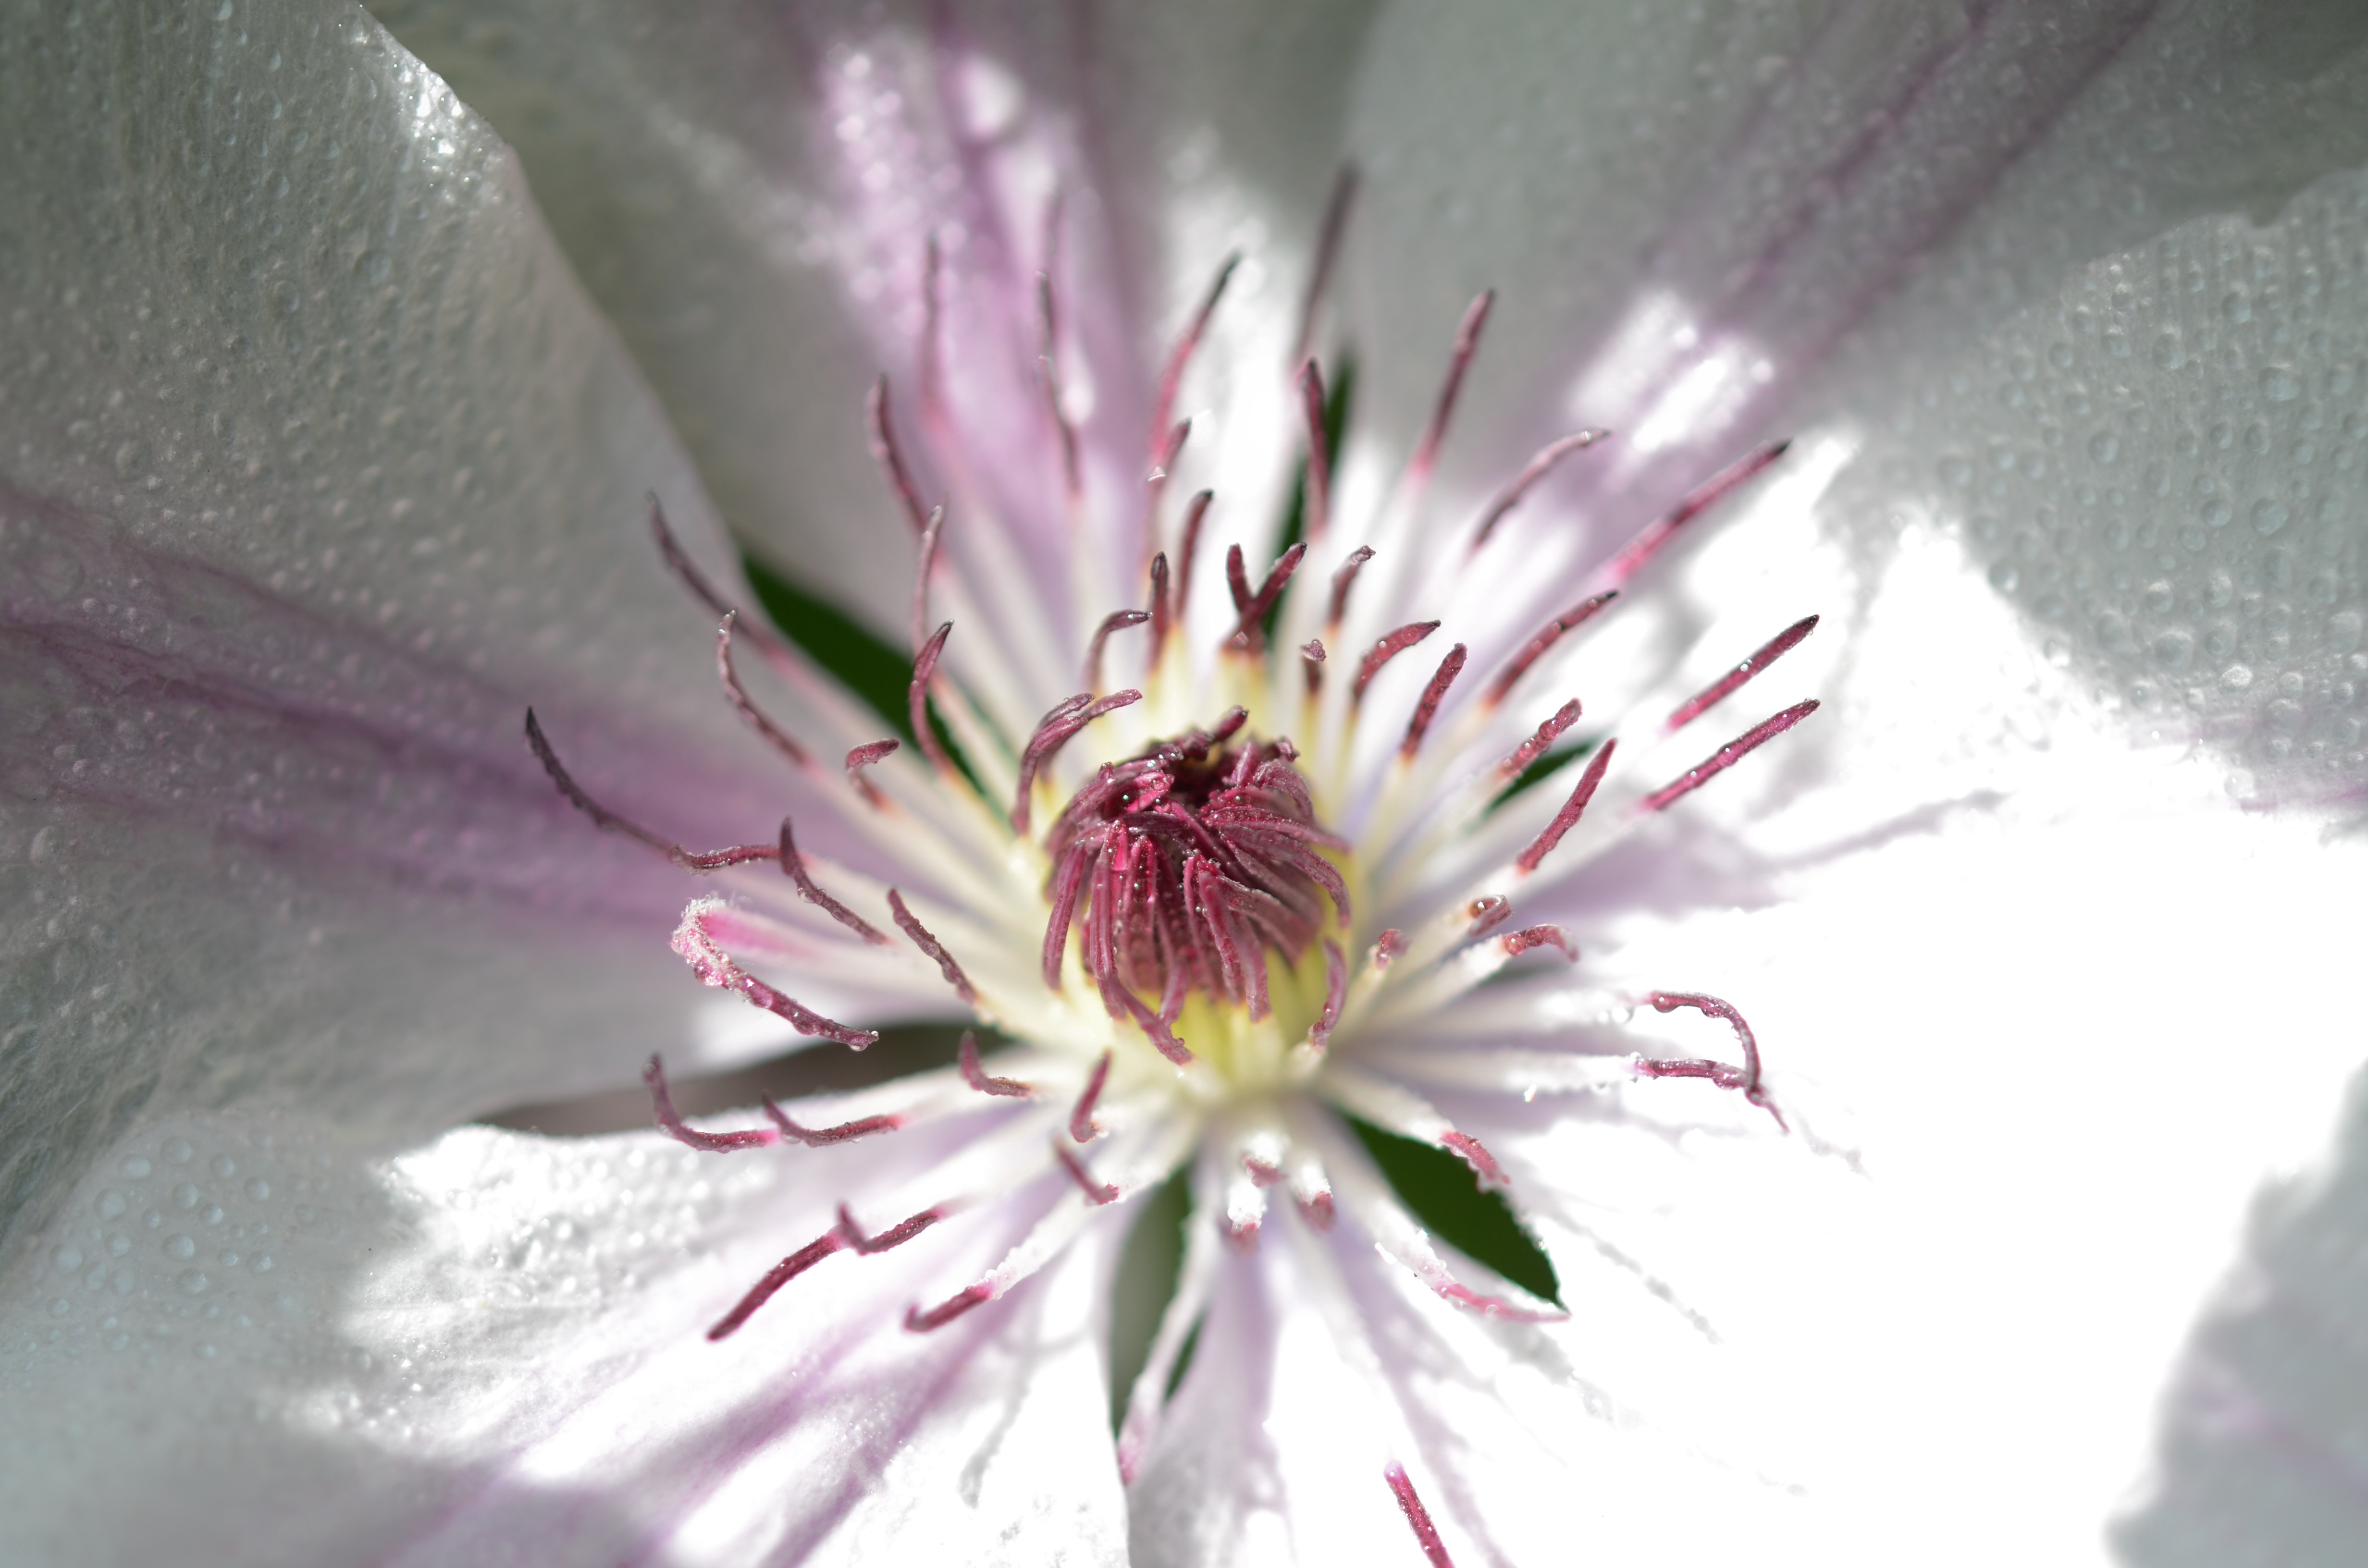
nature, blossom, plant, leaf, flower, purple, petal, bloom, summer, floral, spring, green, macro, natural, botany, garden, pink, flora, close up, violet, macro photography, flowering plant, plant stem, land plant